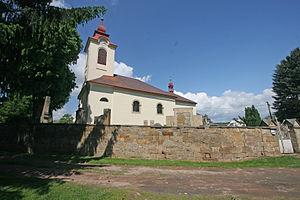
Choteč est une commune du district de Jičín, dans la région de Hradec Králové, en Tchéquie. Sa population s'élevait à 206 habitants en 2017.